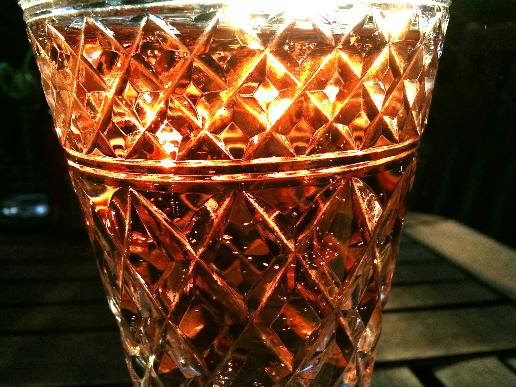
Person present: No